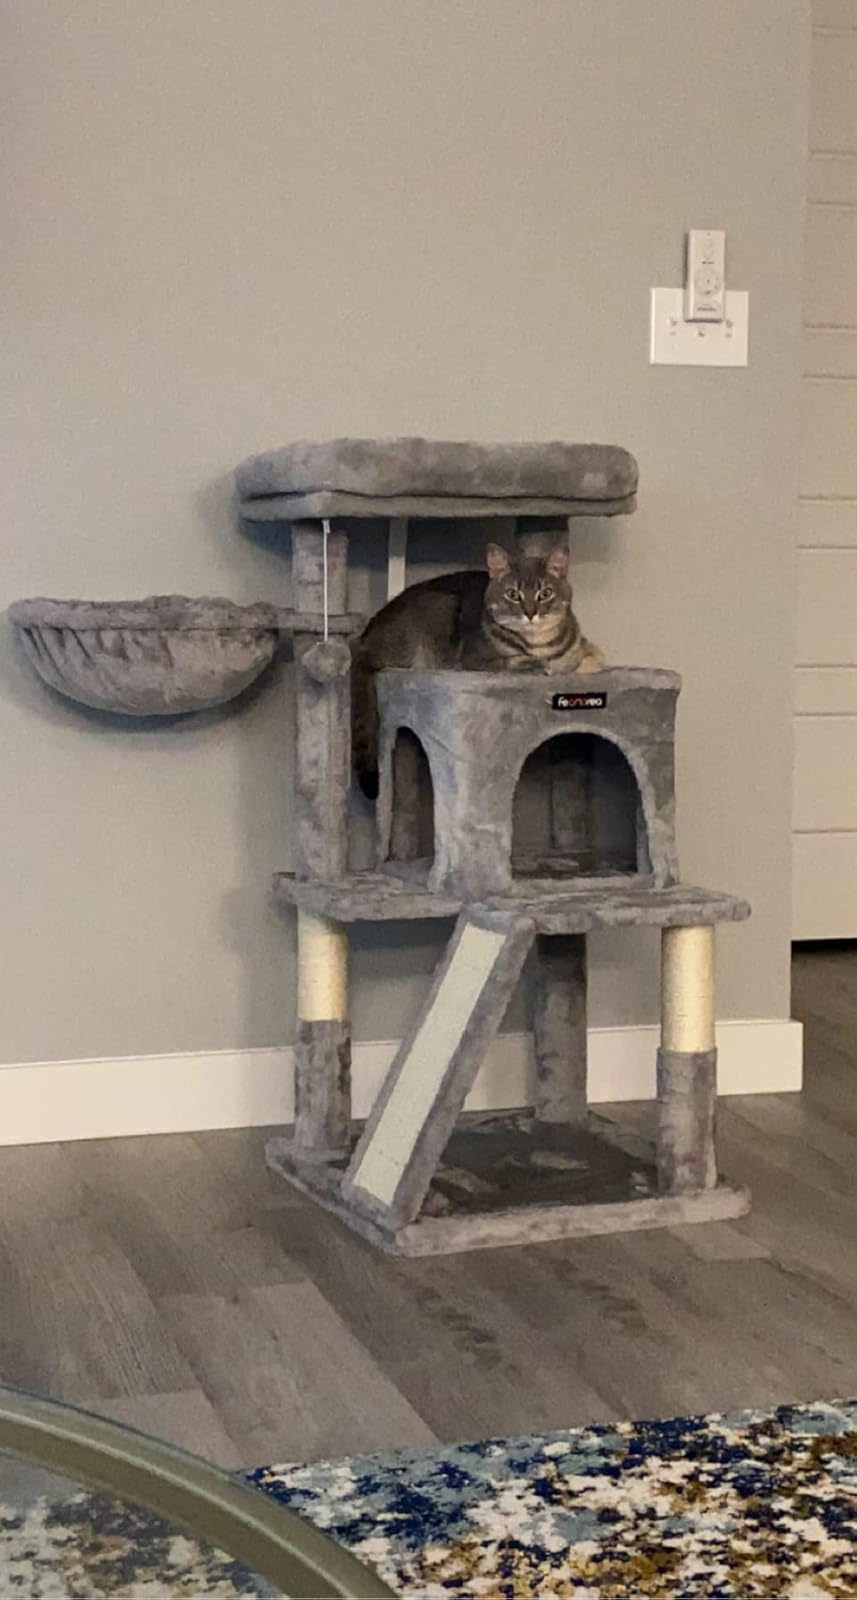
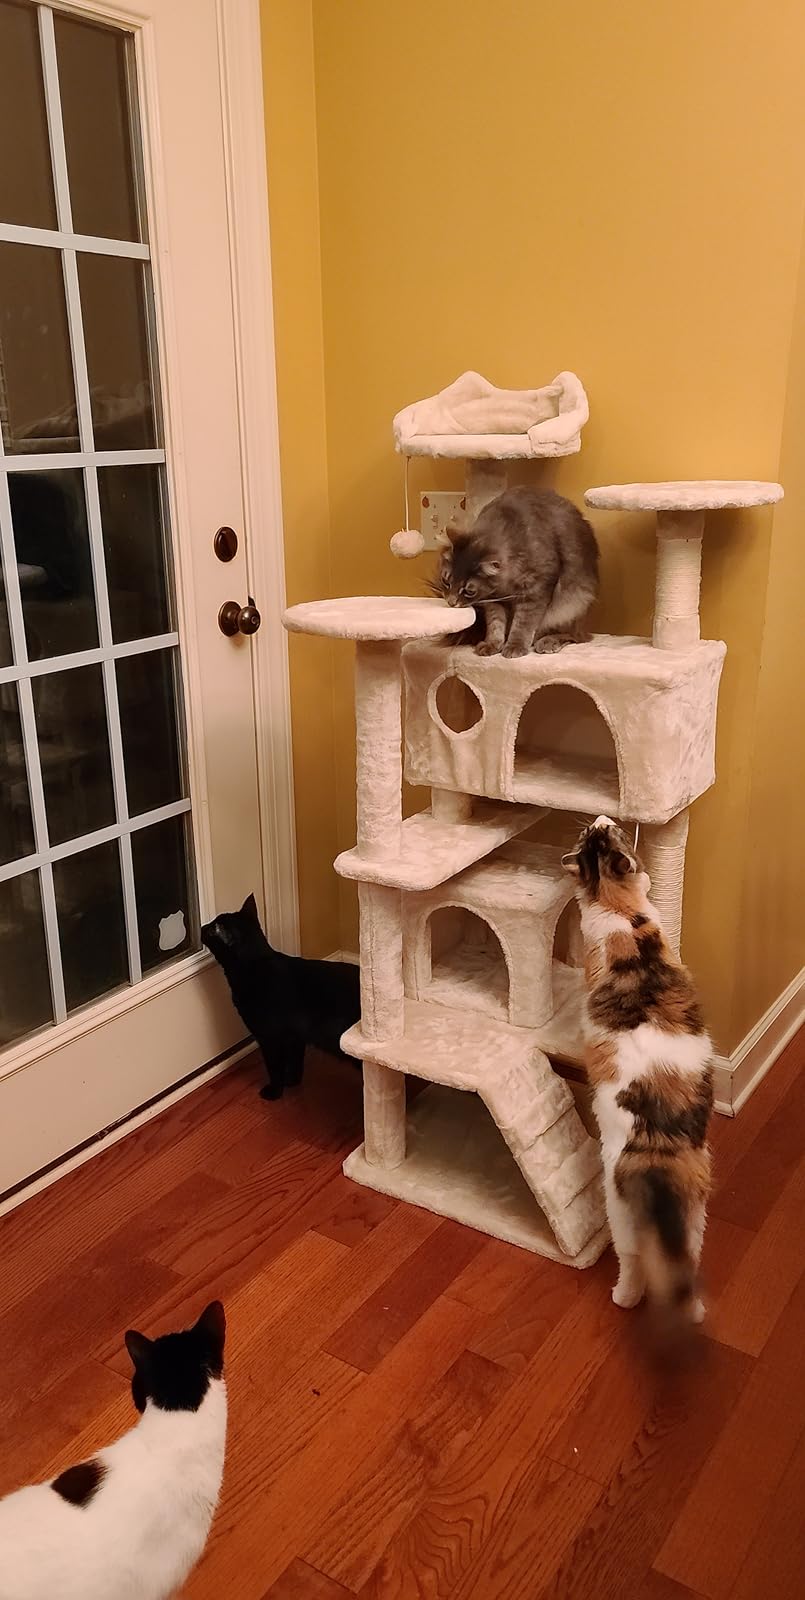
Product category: items_cat tree
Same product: no